Battle of Pákozd

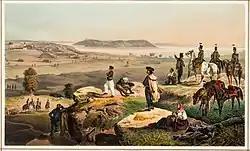
The Croatian army marching near the lake Balaton towards Székesfehérvár by Franz Xaver Zalder

After crossing the Mura River Jelačić modified his earlier war plans. Overestimating the success of his advances he declined to wait for Roth's army corps, which were scheduled to move on September 17. Therefore, Roth was unable to make contact with the main forces of the Ban before September 20–21. Supply difficulties also affected his decision. Roth was instructed that his troops should not go towards Légrád, but rather take a direct northern route from Verőce across Baranya and Tolna counties towards Székesfehérvár. Jelačić hoped that the 1st (John) Dragoon Regiment would join Roth's troops since they did not have any kind of a cavalry. Jelačić also hoped that the Schwarzenberg lancer (uhlan) regiment, withdrawn from the Banat (Bánság), would join him as well. He himself launched two of his army corps along the southern side of the Lake Balaton and the third one towards Székesfehérvár via the Iharosberény–Böhönye–Tard–Kaposvár–Simontornya route. This way he hoped to overtake the Hungarian forces at Székesfehérvár or to contact Roth's forces in the Tolna county area. He gave up on the latter idea when he learned that the Hungarian troops were ready to evacuate Székesfehérvár.